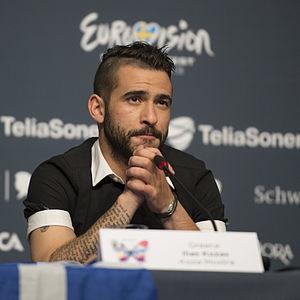
La Grèce participe, pour la trente-quatrième fois de son histoire, au Concours Eurovision de la chanson en 2013. En 2012, de nombreux doutes planent sur la participation des Grecs, à cause des difficultés financières que traverse le pays ainsi que le diffuseur ERT. Finalement, la Grèce confirme sa participation après l'annonce d'un accord avec la chaîne privée MAD TV pour organiser une finale nationale.